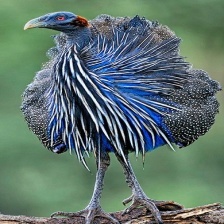
Species: GUINEAFOWL
Scientific name: NUMIDIDAE